Ulster Bank

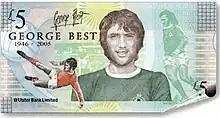
The commemorative George Best five-pound sterling note issued by Ulster Bank in Northern Ireland

In the early 1900s, Ulster Bank opened branches in Wexford, Dún Laoghaire, Cork, Waterford and Limerick. It was acquired by the London County and Westminster Bank in 1917, but retained its separate identity.